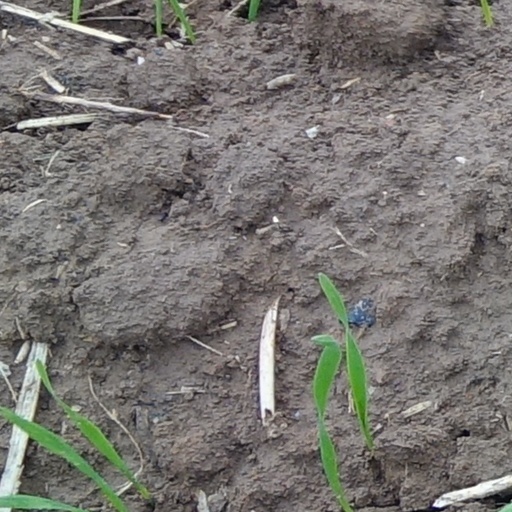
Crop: wheat